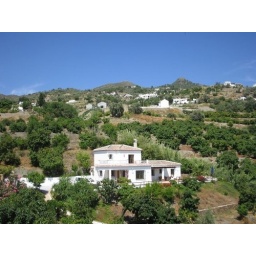
The villa is surrounded by olive & fruit trees